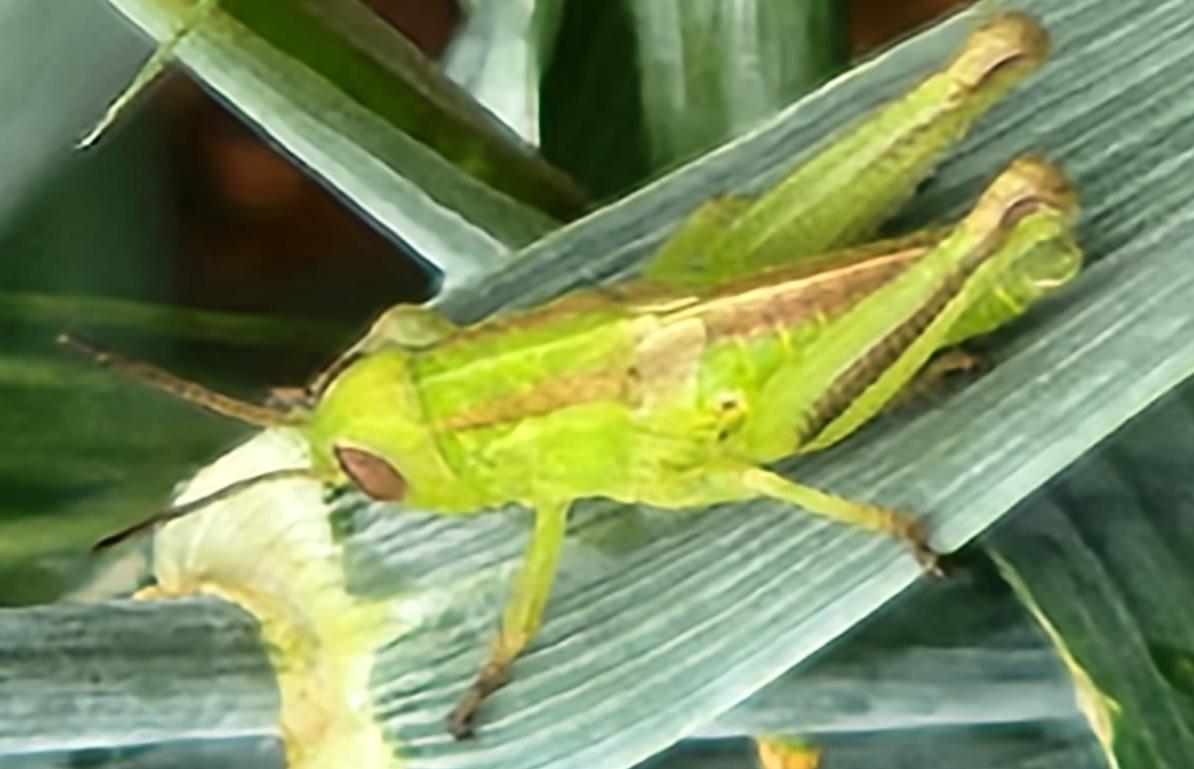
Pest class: occasional_pest